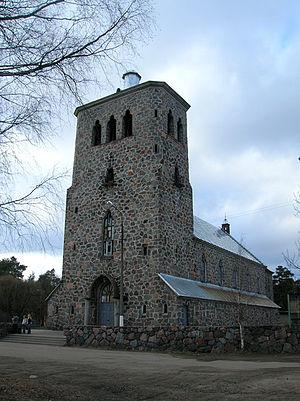
Priozersk est une ville de l'oblast de Léningrad, en Russie, et le centre administratif du raïon de Priozersk. Sa population s'élevait à 18 947 habitants en 2013.